Answer in natural language. Considering the relative positions, where is framed mountain landscape photo (highlighted by a red box) with respect to black colour television (highlighted by a blue box)? Choose between the following options: right or left
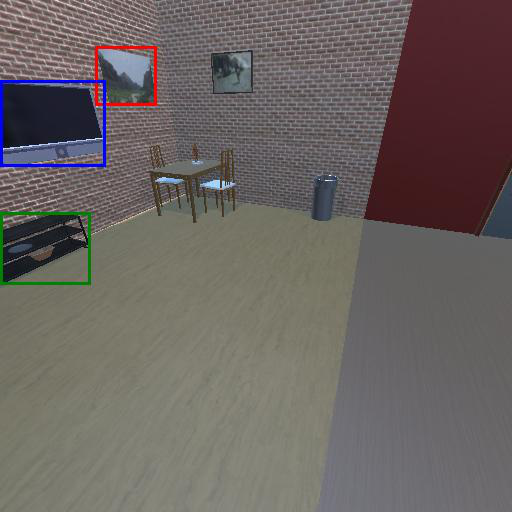
<answer>right</answer>